Rialto Theater (Tacoma, Washington)

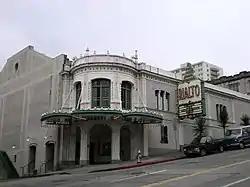

The Rialto Theatre in Tacoma, Washington was built in 1918 to showcase movies. Its design reflects the affluence following World War I. It reflects the character of a palace and is the result of efforts by entrepreneur Henry T. Moore and Tacoma architect Roland E. Borhek.